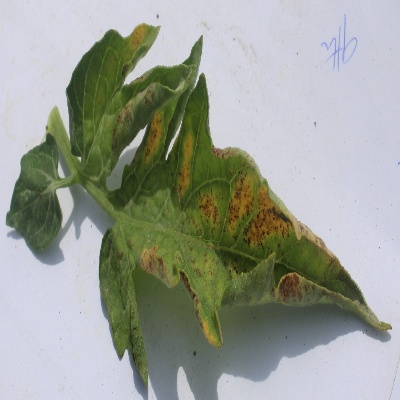
Crop: Tomato
Condition: leaf curl